Science Hill (Yale University)

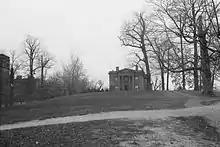
The Hillhouse family mansion at the present-day site of Kline Biology Tower

By the turn of the 20th century, there were few large, undeveloped tracts of land near Yale's campus. The largest was Sachem's Wood, which a group of Yale alumni purchased from the Hillhouse family in 1905, hoping to give Yale room to expand. Seeking to build new science facilities and bring the Sheffield Scientific School under greater university control and strengthen university science research, Yale raised funds from Olivia Sage to purchase the estate in 1910, renaming it Pierson-Sage Square. It was the largest single acquisition of land since Yale's founding. The university drew up two early site plans for the property: a Frederick Law Olmsted site plan in 1905, and a university-wide master plan by John Russell Pope in 1919. Neither was fully enacted, but elements of both are evident throughout the present-day site.